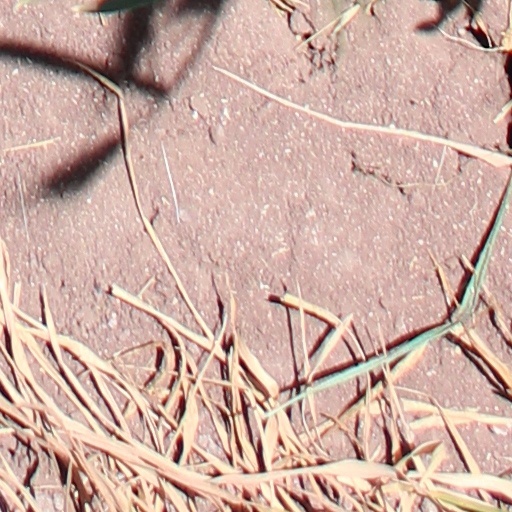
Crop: wheat